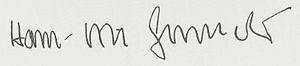
Hans-Dietrich Genscher
Hans Dietrich Genscher var en tysk politiker. Han var mest kendt for sin rolle som vesttysk udenrigsminister, hvor han virkede under den tyske genforening.